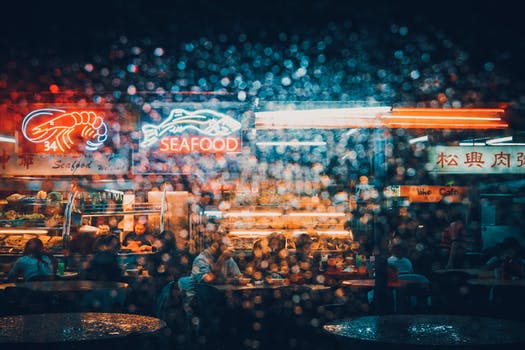
Label: No Watermark